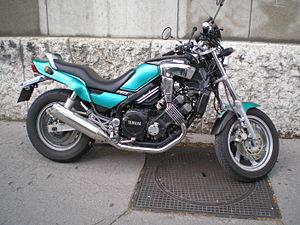
La Fazer est un modèle de moto issu du catalogue du constructeur nippon Yamaha.